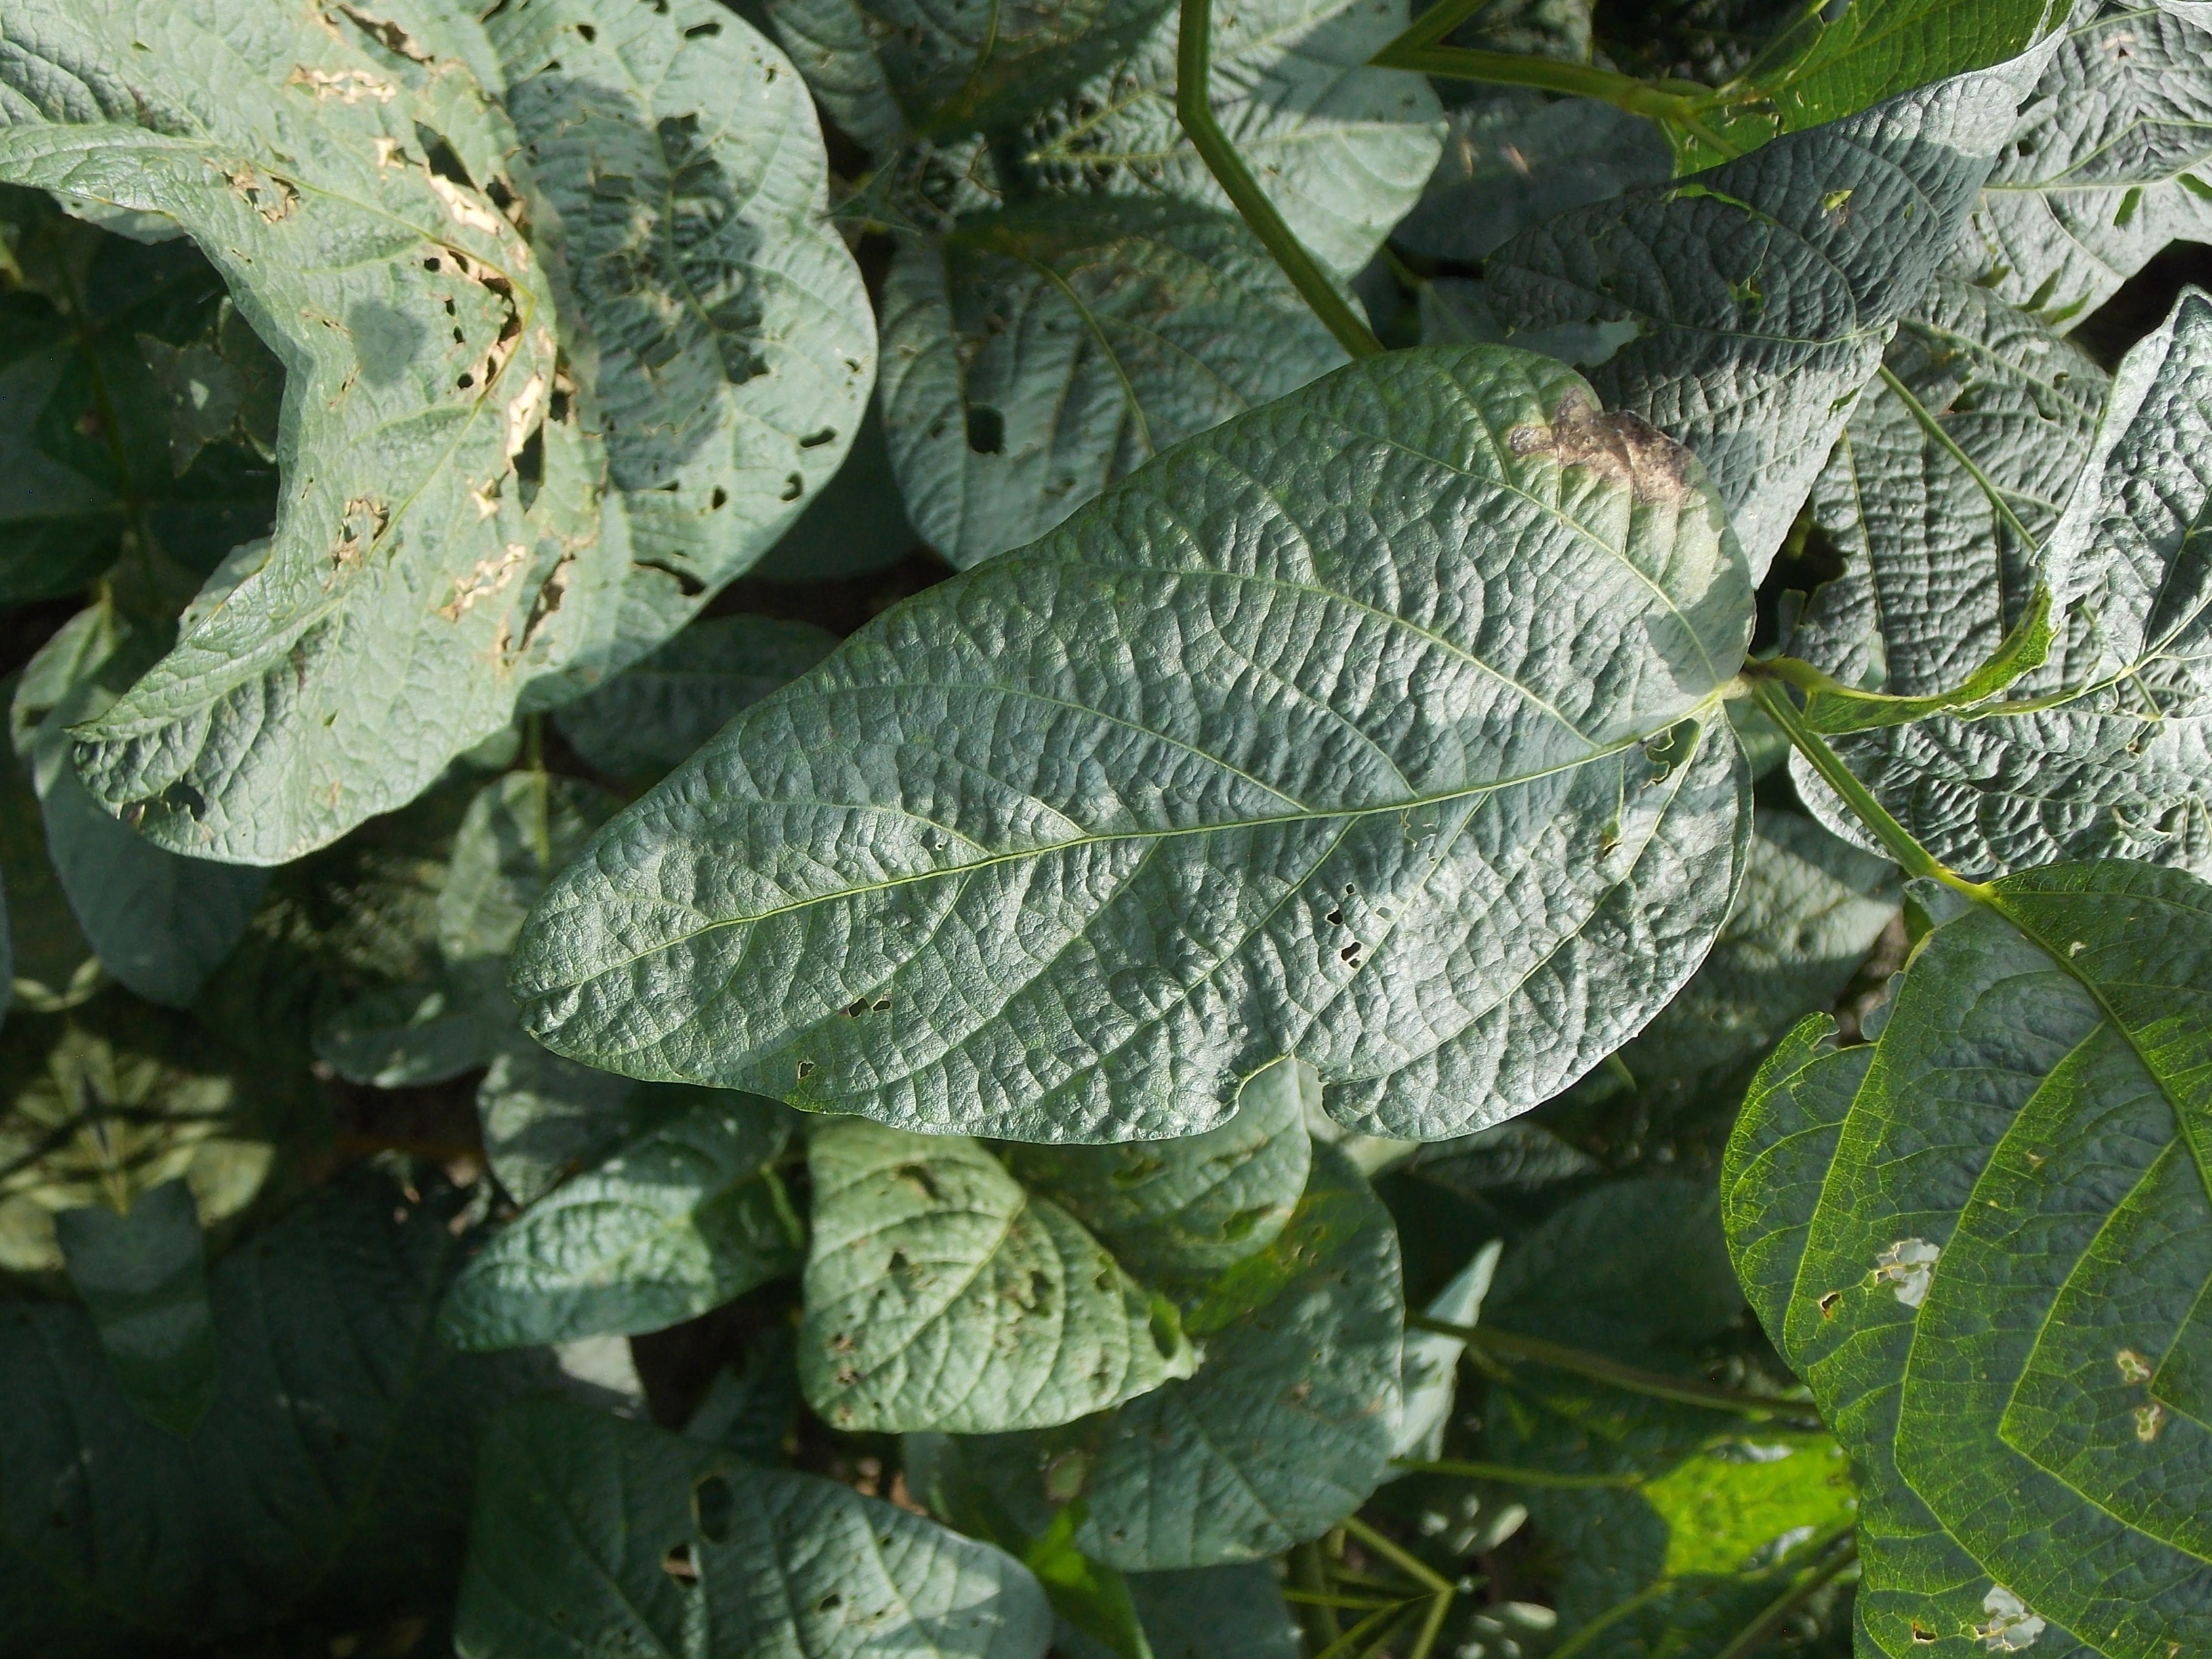
Label: Disease